FC Metalurh Zaporizhzhia

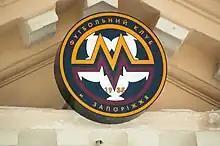
Club logo used from 2005 to 2015

The Sports club "Metalurh Zaporizhzhia" is a Ukrainian professional football club based in Zaporizhzhia. Reestablished in 2017, it is a "phoenix club" of the original Soviet factory "team of masters" Metalurh that existed in 1935–2016 of the Soviet metallurgical giant Zaporizhstal.